Cameron Sutton

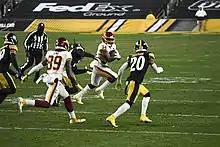
Sutton during a game against Washington in 2020

Sutton received an invitation to the Senior Bowl and raised his draft stock after impressing scouts during practice and showing versatility and willingness for playing both safety and cornerback during the game. He helped the South secure a 16–15 victory over the North and led the team with four combined tackles. He attended the NFL Combine and completed nearly all of the combine drills, but opted to not perform the short shuttle. Sutton also participated in Tennessee's Pro Day and chose to run the short shuttle, three-cone drill, and perform positional drills for representatives and scouts in attendance. The majority of NFL draft experts and analysts projected Sutton to be drafted in the third round. He was ranked the 15th best cornerback in the draft by ESPN and NFLDraftScout.com.